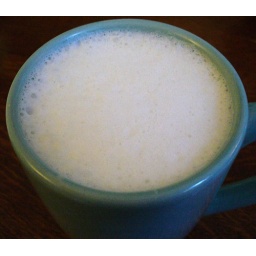
White chocolate in a blue cup for jspad. She deserves it.